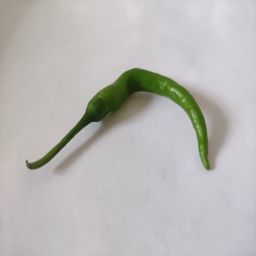
Crop: Chile Pepper
Quality: Unripe